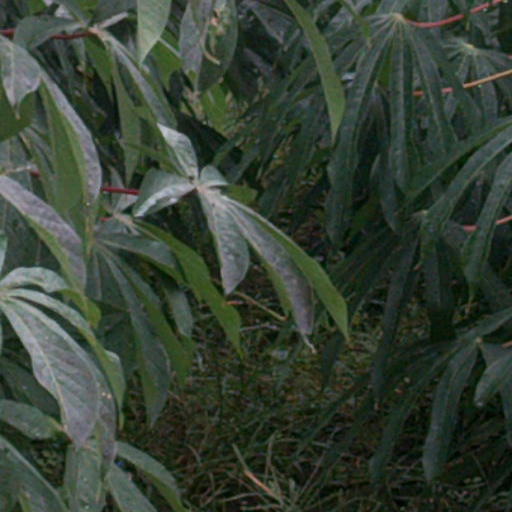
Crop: cassava